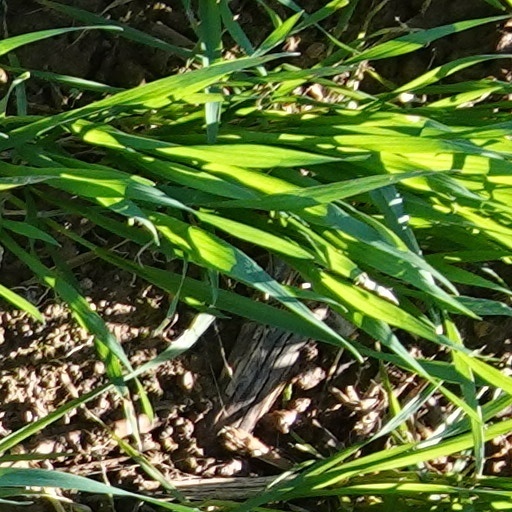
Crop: wheat